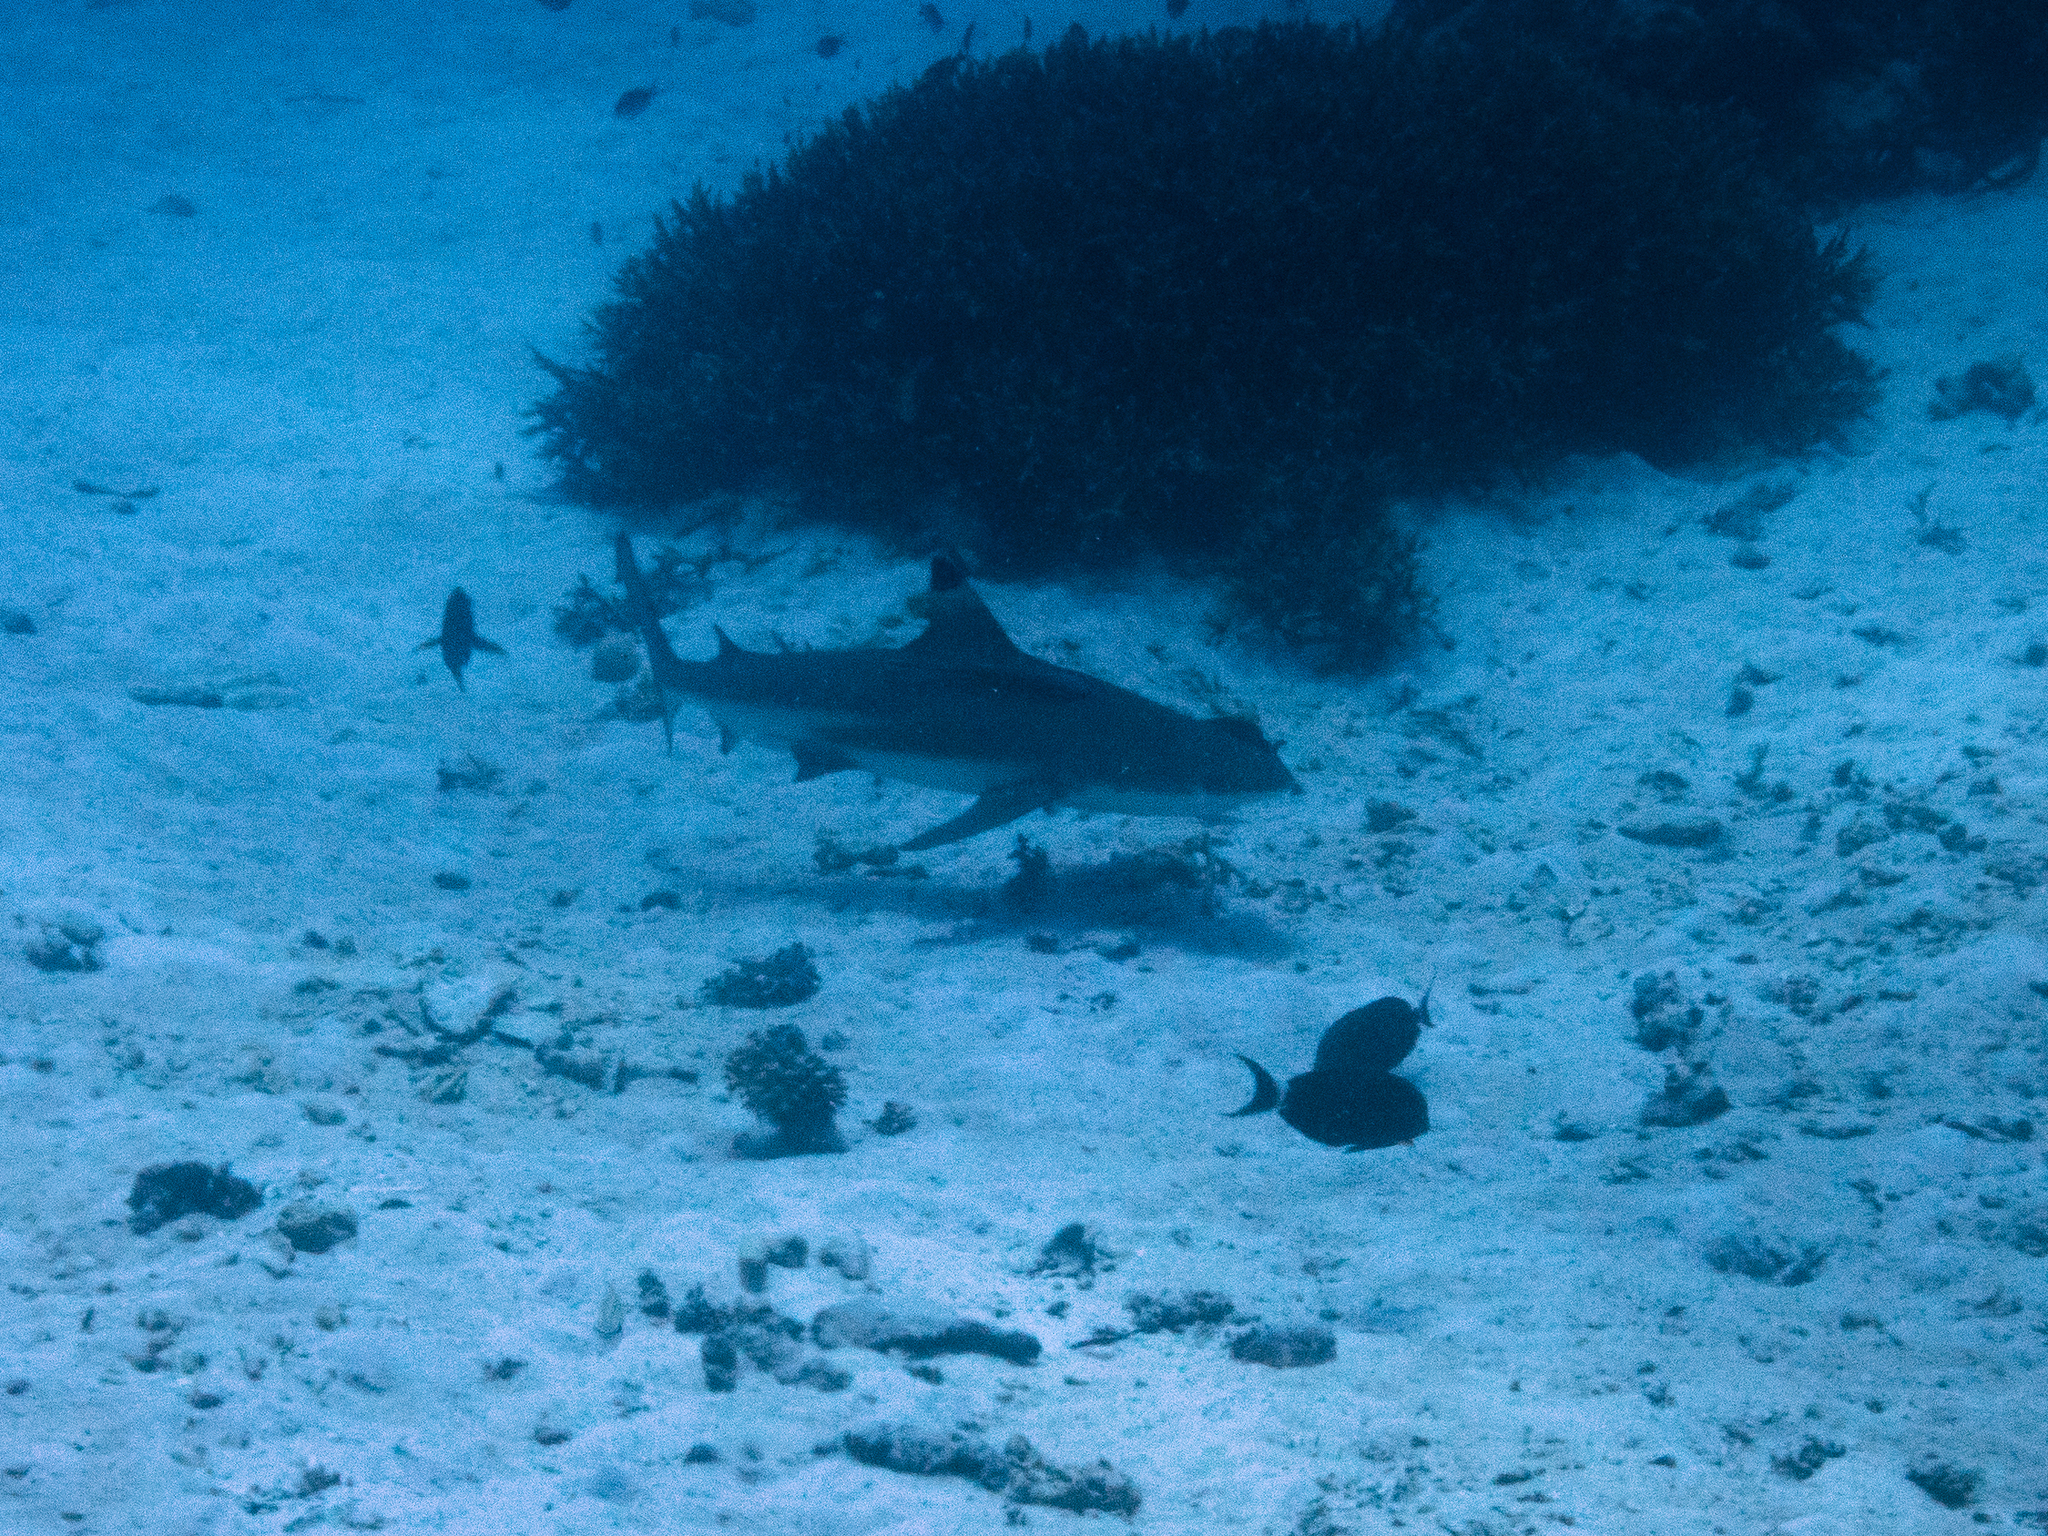
Carcharhinus melanopterus (Blacktip Reef Shark)